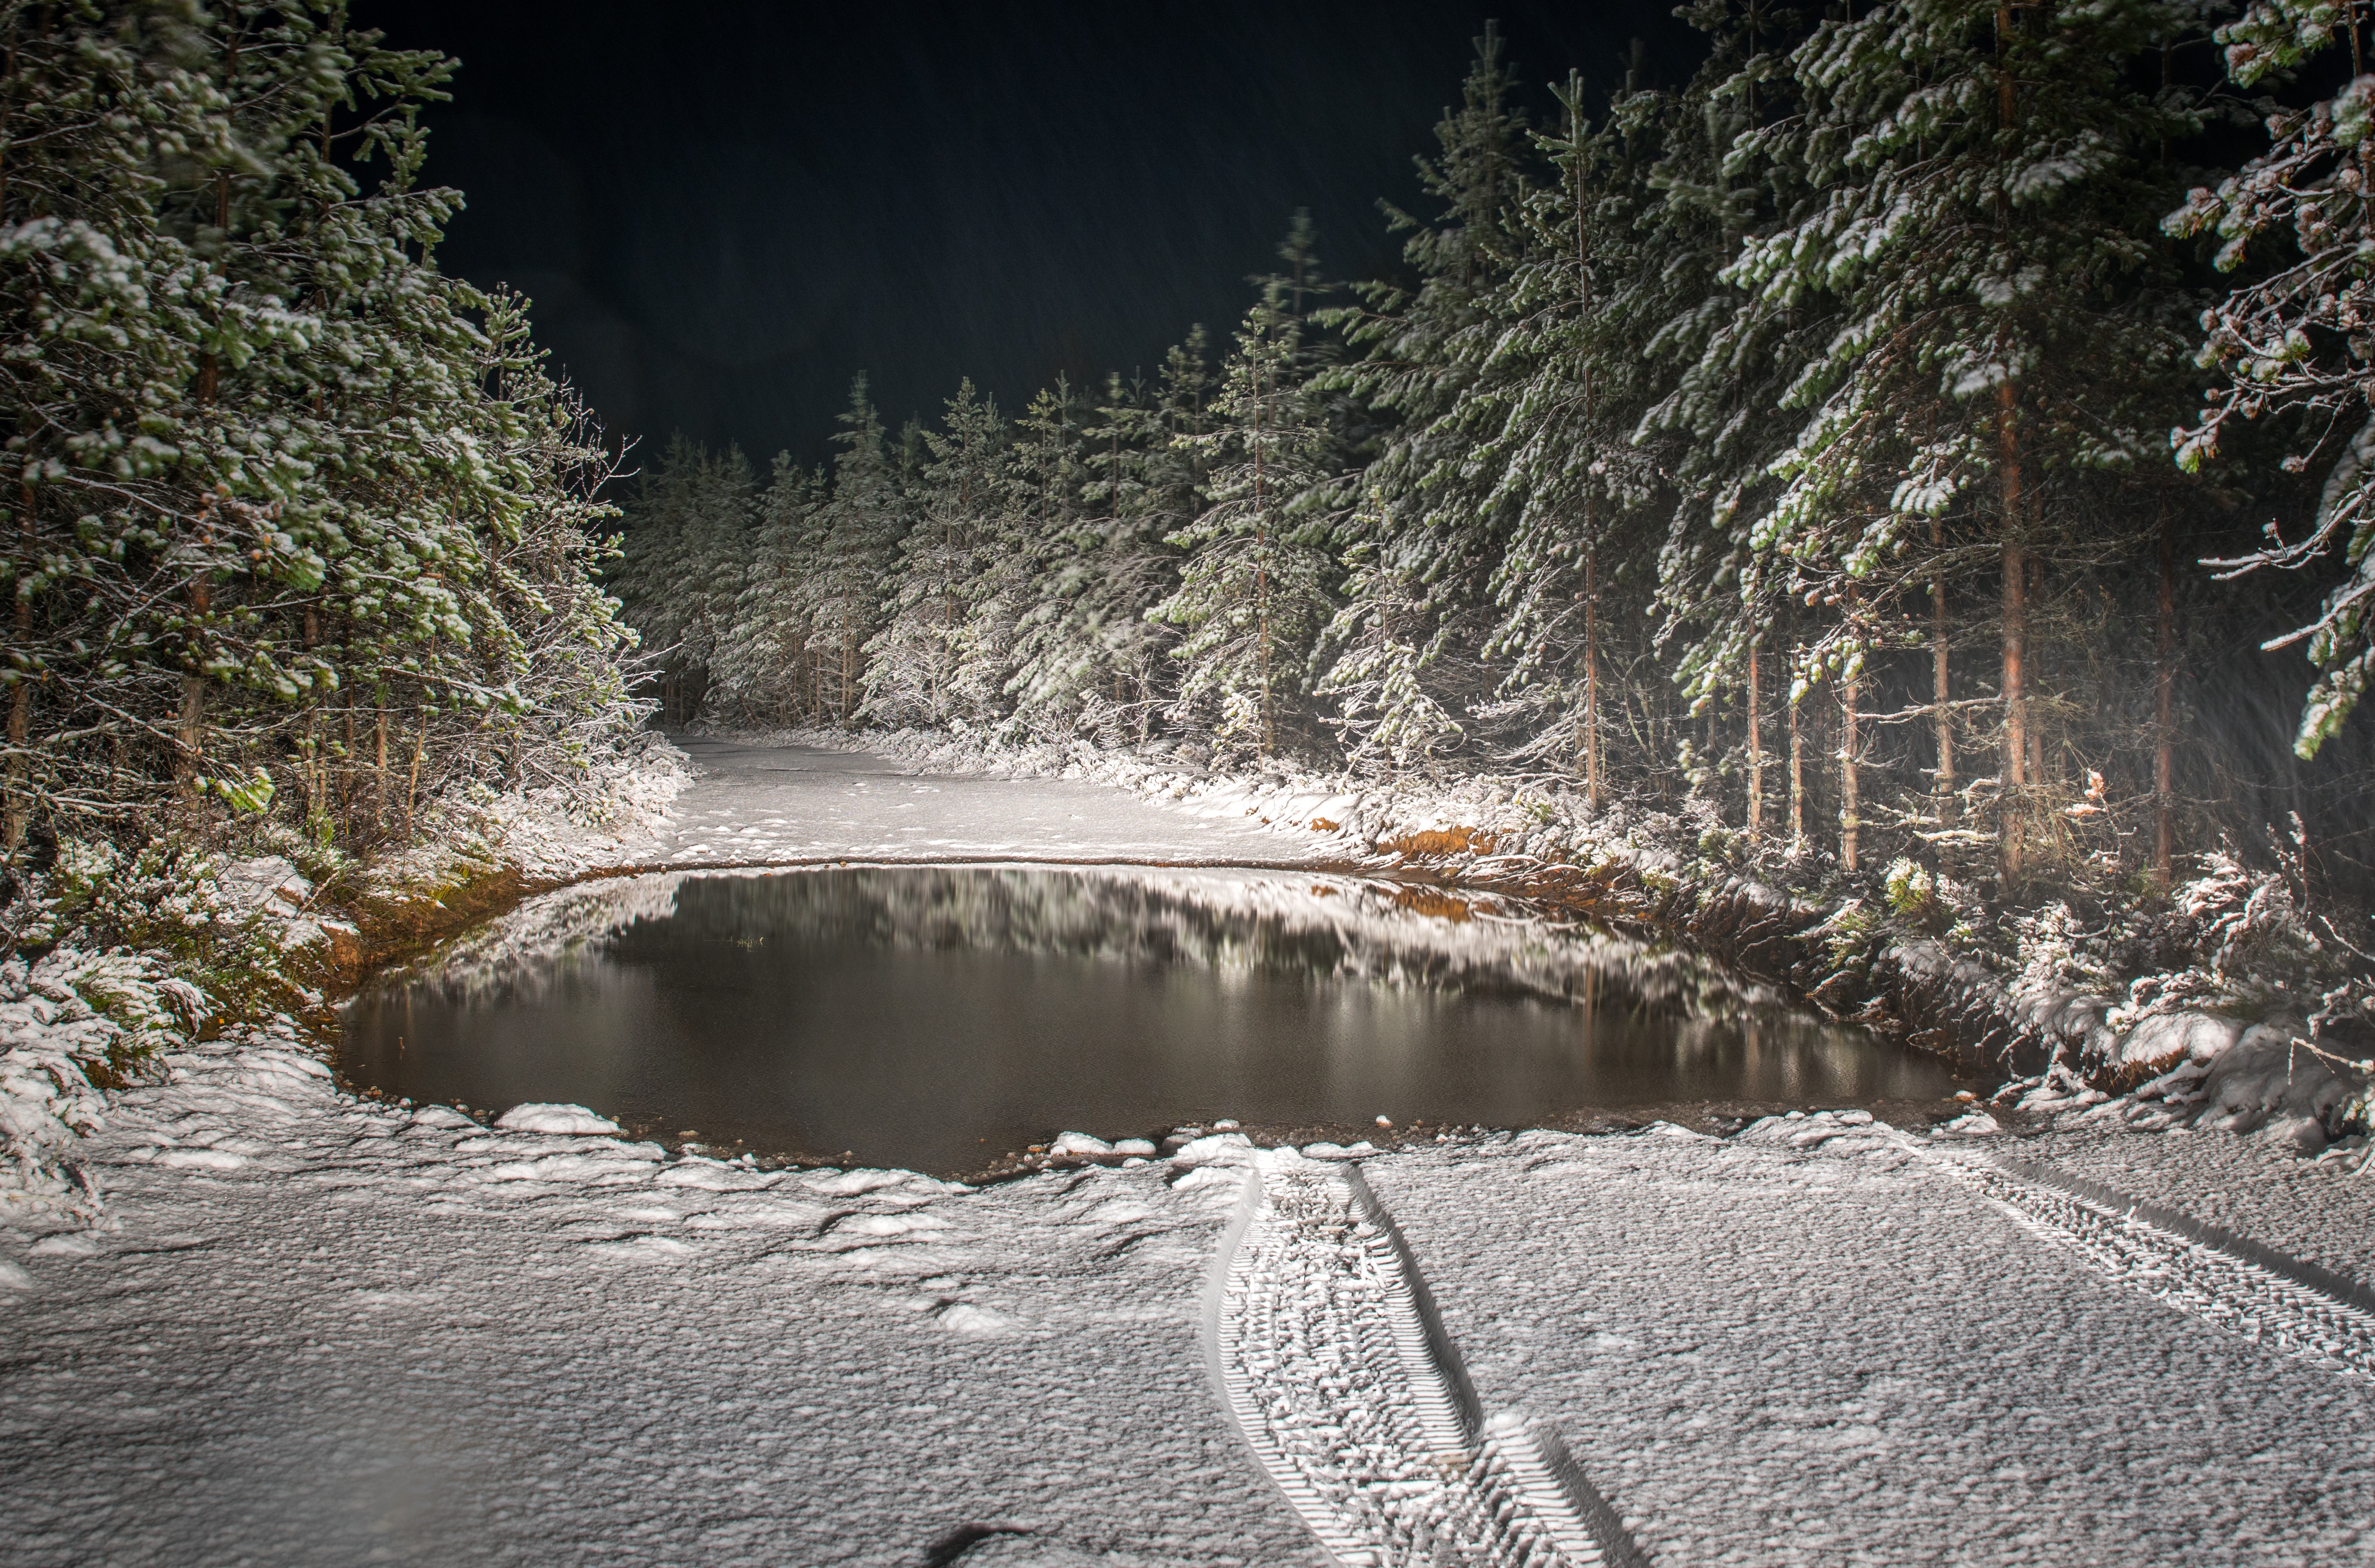
water, nature, snow, winter, natural landscape, geological phenomenon, watercourse, tree, water resources, freezing, river, bank, stream, landscape, forest, frost, road, ice, night, plant, lake